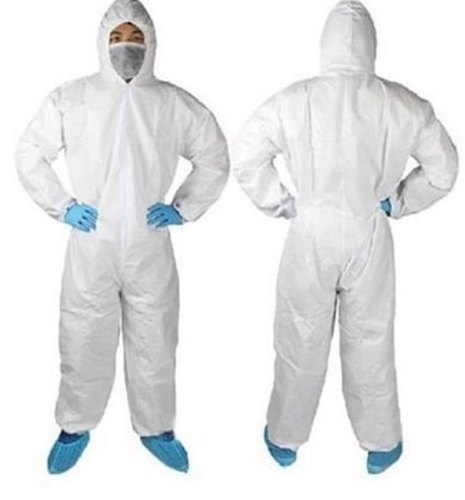
Objects detected:
Mask
Gloves
Gloves
Coverall
Coverall